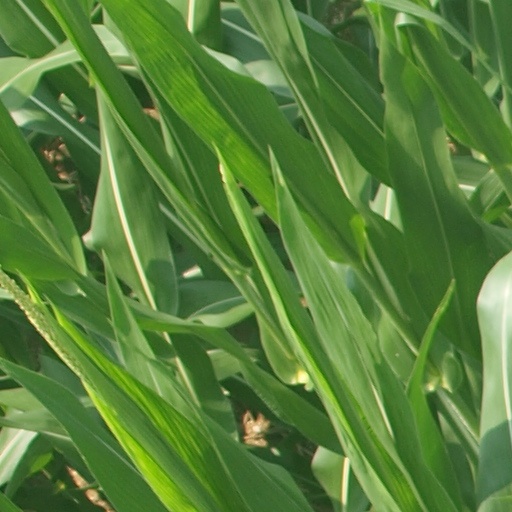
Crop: maize; corn